Vaud

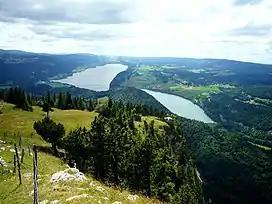
Vallée de Joux, Jura

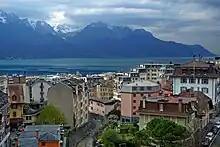
Montreux and Lake Geneva

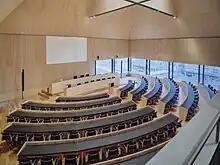
The room of the Grand Council of Vaud, the parliament of the canton of Vaud

The canton stretches from Lake Neuchâtel in the north, where it borders the canton of Neuchâtel, to Lake Geneva in the south, where it borders the canton of Geneva, the French department of Haute-Savoie (lake border) and the canton of Valais (Chablais). In the Jura mountains in the west, the canton borders the French departments of Ain, Jura, and Doubs. In the east, it borders the cantons of Fribourg and Bern. The total area is .